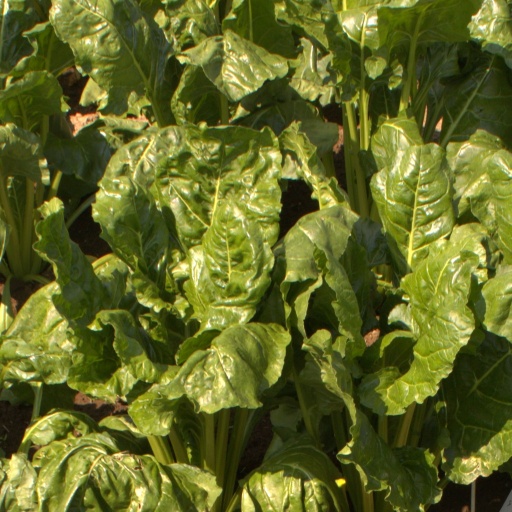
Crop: sugar beet